Pont Street Dutch

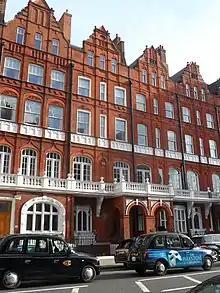
View centred on no. 57, Pont Street

Pont Street Dutch is a term coined by Osbert Lancaster to describe an architectural style typified by the large red brick gabled houses built in the 1880s in Pont Street and adjacent areas such as Hans Place and Cadogan Gardens in Knightsbridge, London. The description first appeared (alongside others, such as "Stockbroker Tudor") in Lancaster's "Pillar to Post", published in 1938, and was subsequently adopted by other architectural writers. Nikolaus Pevsner writes of the style as "tall, sparingly decorated red brick mansions for very wealthy occupants, in the semi-Dutch, semi-Queen-Anne style of Shaw or George & Peto".